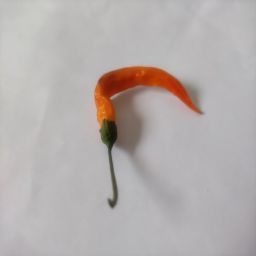
Crop: Chile Pepper
Quality: Dried